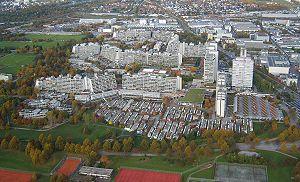
Les Jeux olympiques d'été de 1972, Jeux de la XXᵉ olympiade de l'ère moderne, ont été célébrés à Munich, en République fédérale d'Allemagne, du 26 août au 11 septembre 1972. En marge des épreuves sportives, ces Jeux olympiques de 1972 furent marqués par la prise d'otages et l'assassinat de onze athlètes israéliens par un groupe de terroristes palestiniens.